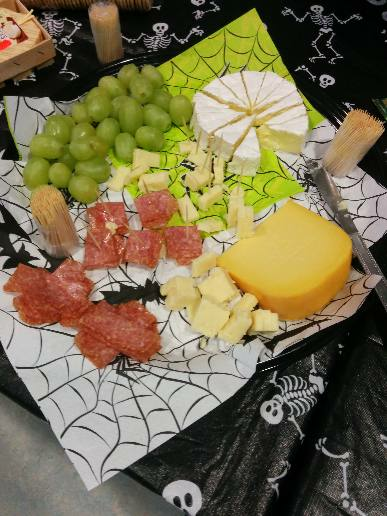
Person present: No